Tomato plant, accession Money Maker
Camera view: horizontal (90 deg, fisheye); turntable rotation: 150 degrees
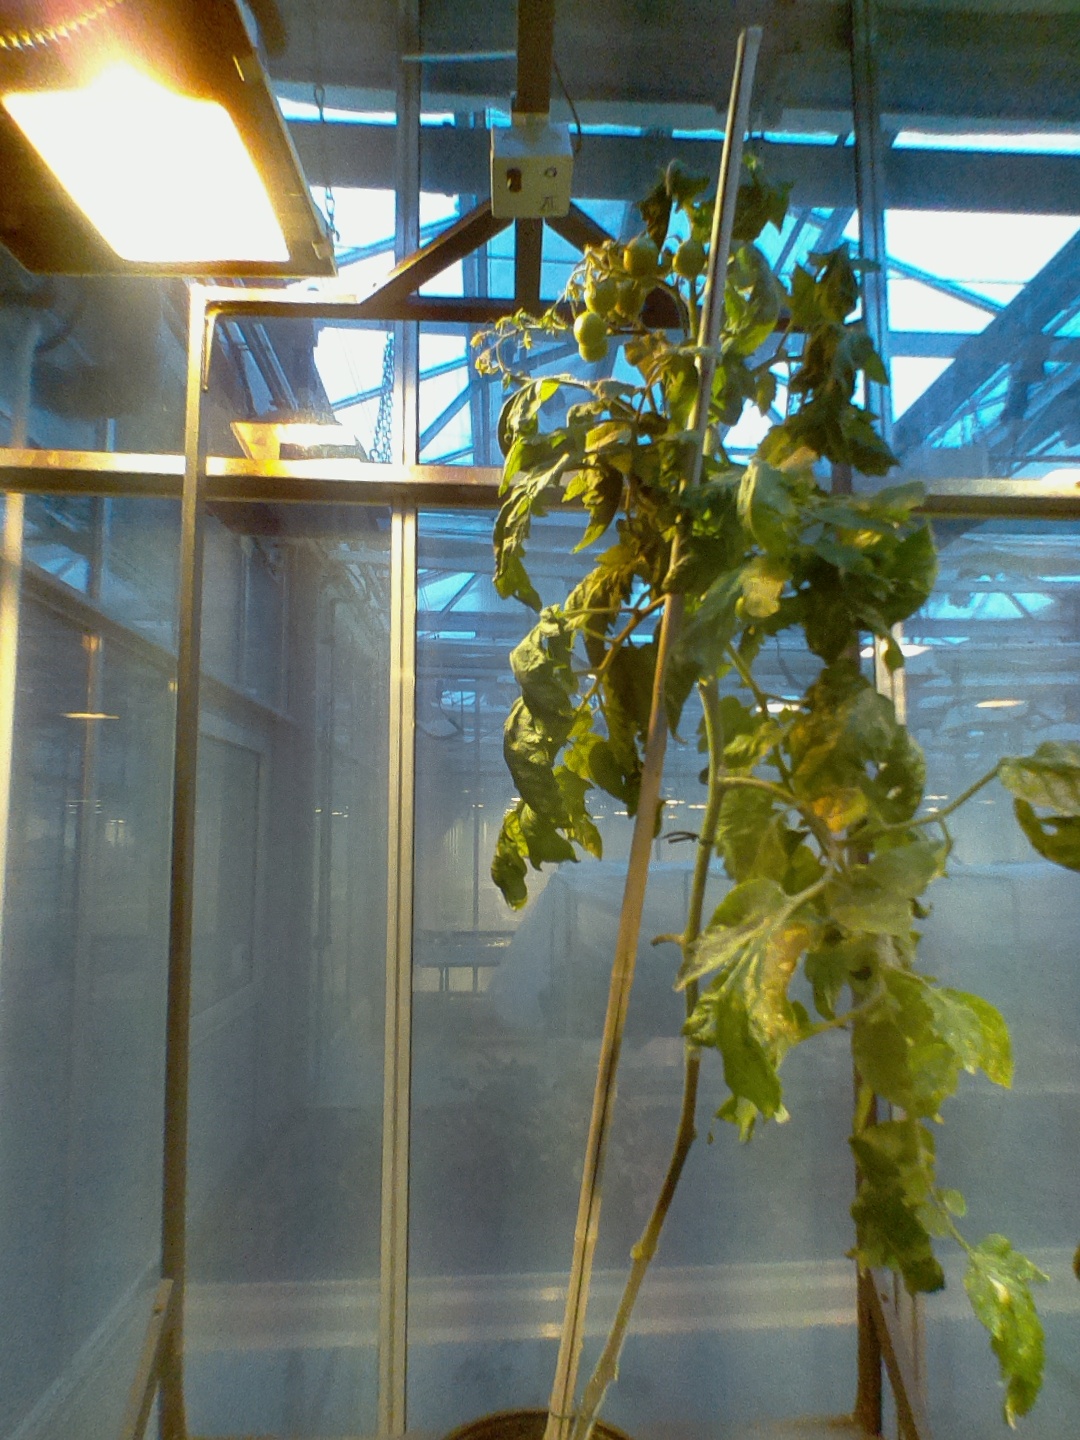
BBCH growth stage 73: 30%-40% of final fruit size